Buster Keaton

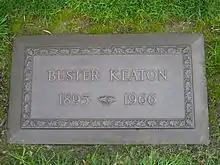
Keaton's grave at Forest Lawn Memorial Park (Hollywood Hills)

Keaton designed and modified his own pork pie hats during his career. In 1964, he told an interviewer that in making "this particular pork pie", he "started with a good Stetson and cut it down", stiffening the brim with sugar water. The hats were often destroyed during Keaton's wild film antics; some were given away as gifts and some were snatched by souvenir hunters. Keaton said he was lucky if he used only six hats in making a film. He estimated that he and his wife Eleanor made thousands of hats during his career. Keaton observed that during his silent period, such a hat cost him around two dollars (~$27–33 in 2022 dollars); at the time of his interview, he said, they cost almost $13 (~$116 in 2022 dollars).